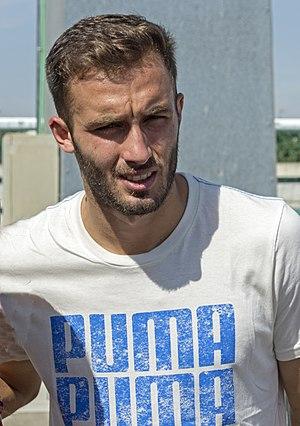
Germán Alejo Pezzella, ne le 27 juin 1991 à Bahía Blanca, est un footballeur argentin. Il évolue au poste de défenseur central au sein du club italien de la Fiorentina.